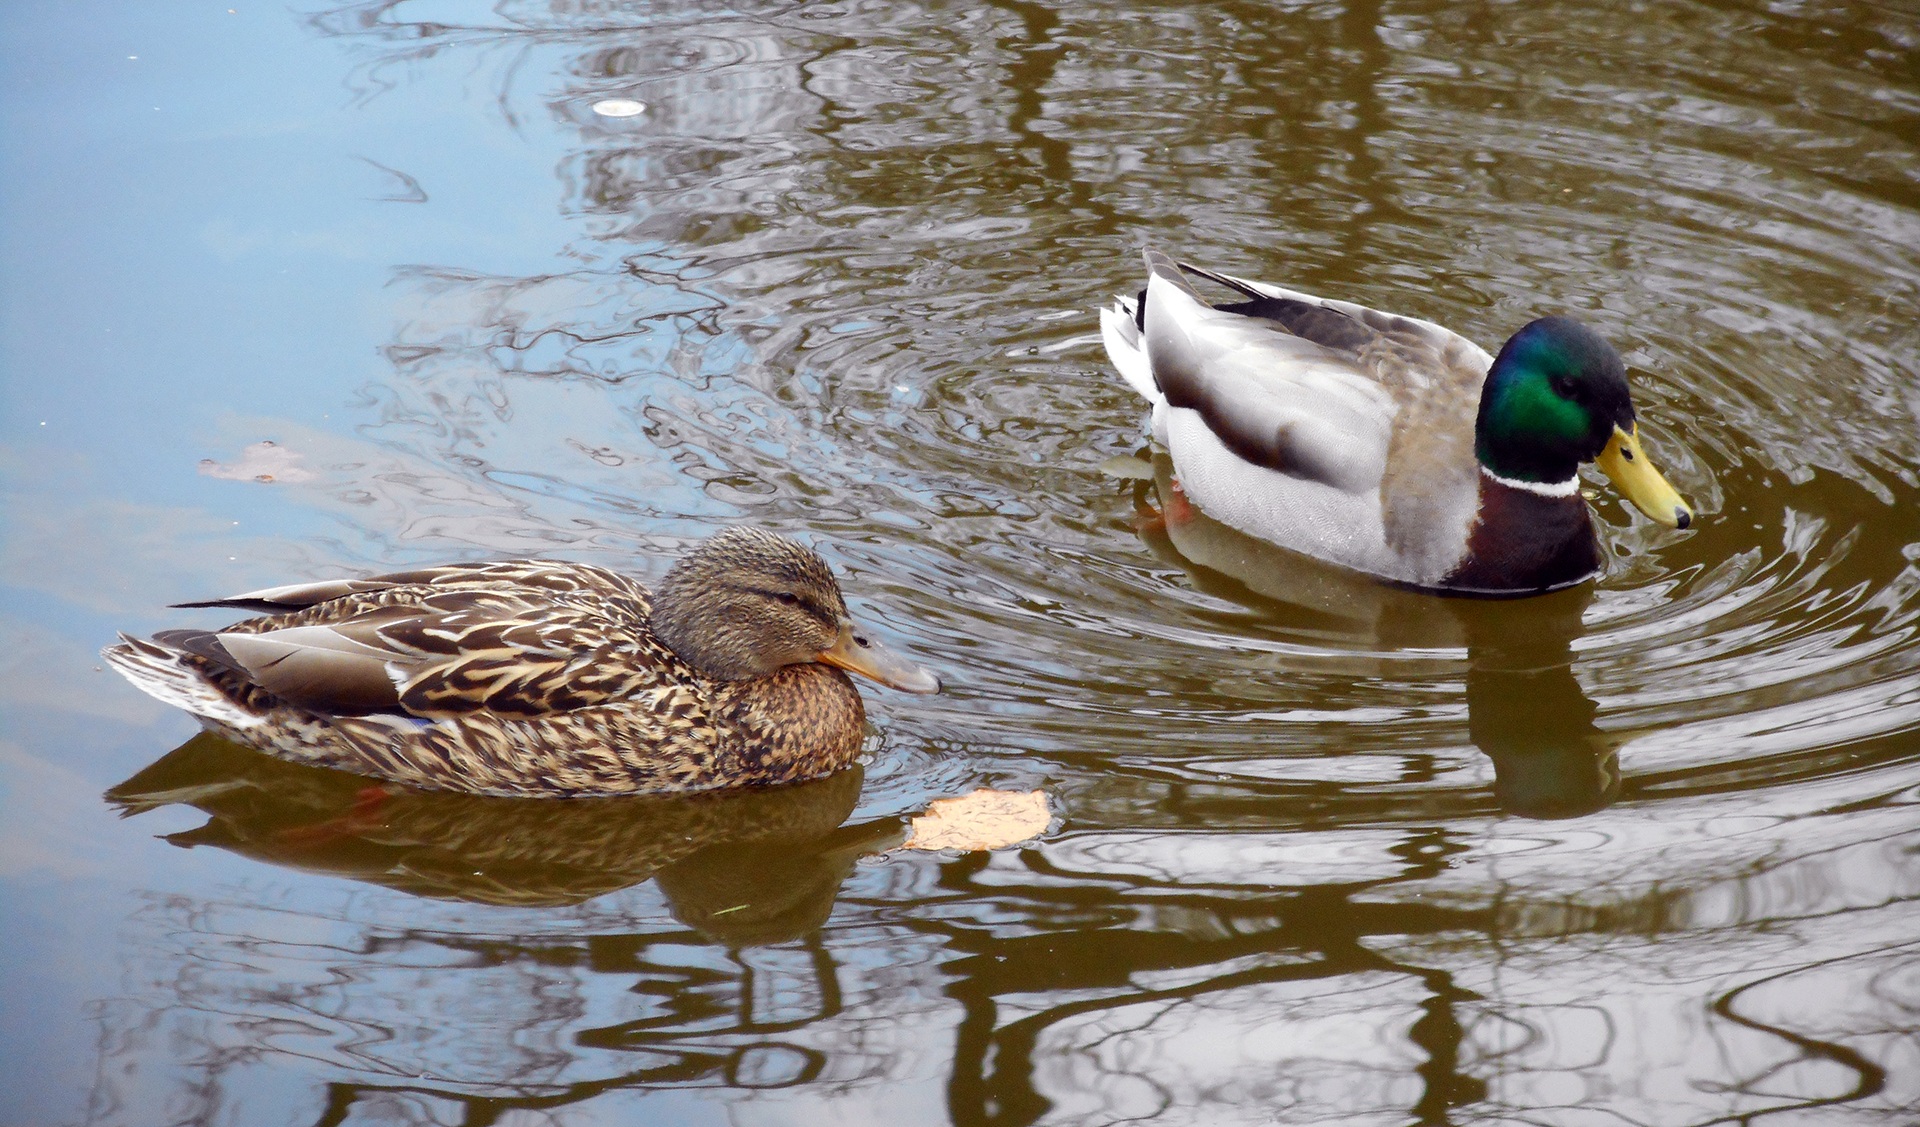
water, bird, wildlife, beak, fauna, birds, duck, vertebrate, ducks, waterfowl, water bird, mallard, canard, mallard duck, ducks geese and swans